Pietro Trifone

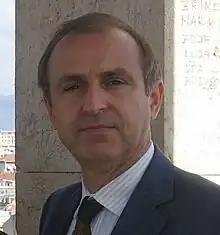
Pietro Trifone

Pietro Trifone (born 1951 in Rome), is an Italian linguist.